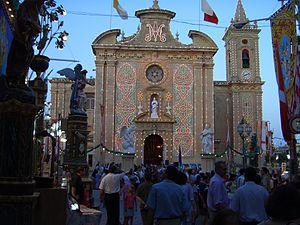
Balzan est une localité de Malte d'environ 4 000 habitants, située dans le centre de Malte, lieu d'un conseil local compris dans la région Ċentrali. Elle constitue, avec Ħ'Attard et Lija, la communauté de fait dite des Tlett Villaġġi.